Mayotte

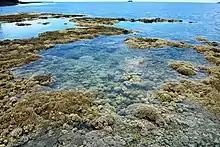
Coral reef at low tide at M'Bouzi island

Mayotte is surrounded by a typical tropical coral reef. It consists of a large outer barrier reef, enclosing one of the world's largest and deepest lagoons, followed by a fringing reef, interrupted by many mangroves. All Mayotte waters are ruled by a National Marine Park, and many places are natural reserves.